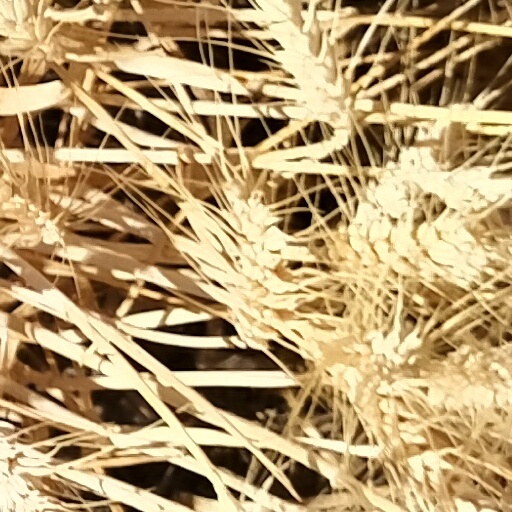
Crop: wheat